Economic history of Spain

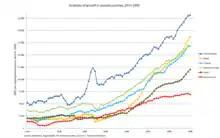
GDP per capita of Spain from 1913 to 1990.

In December 1958, after seven months of preparation and drafting, aided by IMF, Spain unveiled its Stabilization Plan on June 30, 1959. The plan's objectives were twofold: to take the necessary fiscal and monetary measures required to restrict demand and to contain inflation, while, at the same time, liberalizing foreign trade and encouraging foreign investment. The plan's initial effect was deflationary and recessionary, leading to a drop in real income and to a rise in unemployment during its first year. The resultant economic slump and reduced wages led approximately 500,000 Spanish workers to emigrate in search of better job opportunities in other West European countries. Nonetheless, its main goals were achieved. The plan enabled Spain to avert a possible suspension of payments abroad to foreign banks holding Spanish currency, and by the close of 1959, Spain's foreign exchange account showed a US$100-million surplus. Foreign capital investment grew sevenfold between 1958 and 1960, and the annual influx of tourists began to rise rapidly, bringing in very much needed foreign exchange along remittances from Spanish workers abroad.